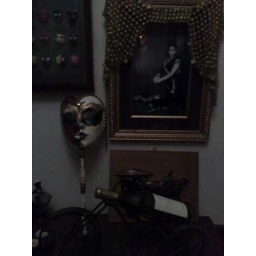
the venitian mask standing alone beside the black &amp;amp; white portrait and the tiny korean masks exude mistery yet to unfold